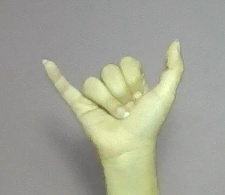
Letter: ya